Apatsahayesvarar Temple, Alangudi

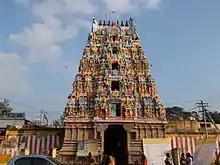

Apatsahayesvarar Temple, Alangudi or Guru Sthalam or Tiru Irum Poolai is a Hindu temple dedicated to Shiva located in the valagaiman Town near Alangudi sub in the Valangaiman taluk of Tiruvarur district, Tamil Nadu, India. Shiva is worshipped as Apathsahyesvarar, and is represented by the "lingam". His consort Parvati is depicted as Elavarkuzhali. The presiding deity is revered in the 7th-century Tamil Saiva canonical work, the "Tevaram", written by Tamil saint poets known as the Nayanmars and classified as "Paadal Petra Sthalam".